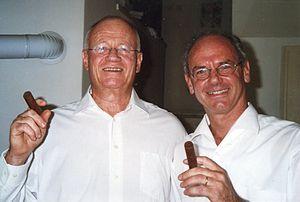
Danny Yatom, né le 15 mars 1945, est un homme politique israélien, élu du Parti travailliste à la Knesset. Il fut également directeur du Mossad de 1996 à 1998.